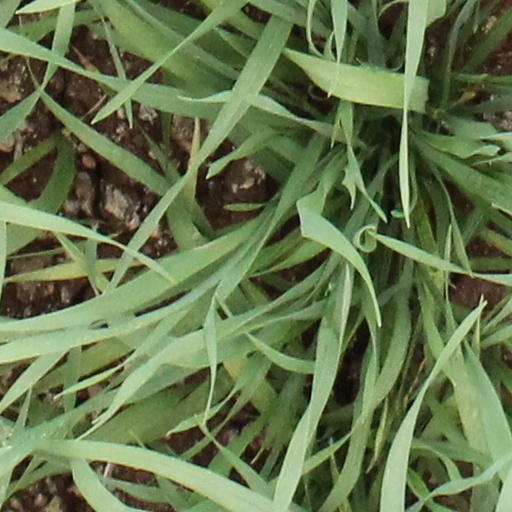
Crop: wheat